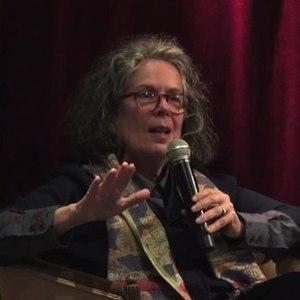
Kristin Ross [ˈkɹɪstiːn ɹɔs], née en 1953, est une essayiste américaine, professeure de littérature comparée à l'université de New York, spécialiste de la culture française.